Larkin Covered Bridge (North Tunbridge, Vermont)

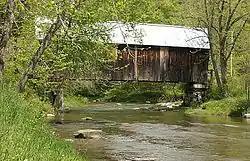

The Larkin Covered Bridge is a historic covered bridge, carrying Larkin Road across the First Branch White River in northern Tunbridge, Vermont. Built in 1902, it is one of the last documented covered bridges to be built in Vermont during the historic period of bridge construction, and is one of five covered bridges in the town. It was listed on the National Register of Historic Places in 1974.